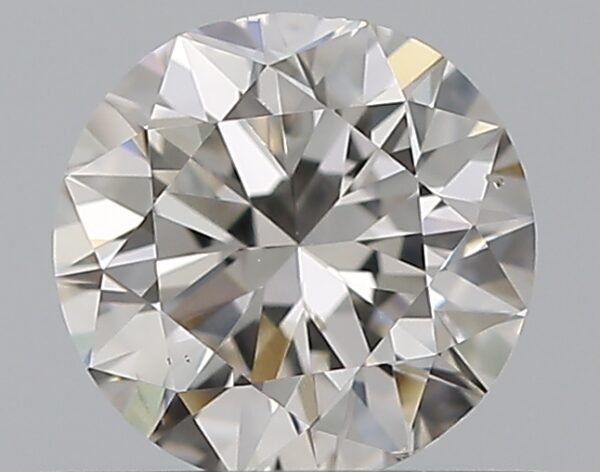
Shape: round
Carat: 0.5
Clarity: VS2
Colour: H
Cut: VG
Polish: VG
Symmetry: GD
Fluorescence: N
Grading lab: GIA
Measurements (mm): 4.97 x 5.08 x 3.16